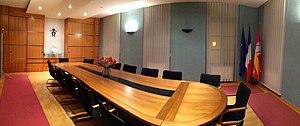
C'est le lieu central de la vie démocratique de la commune
Helfrantzkirch est une commune française située dans le département du Haut-Rhin, en région Grand Est.